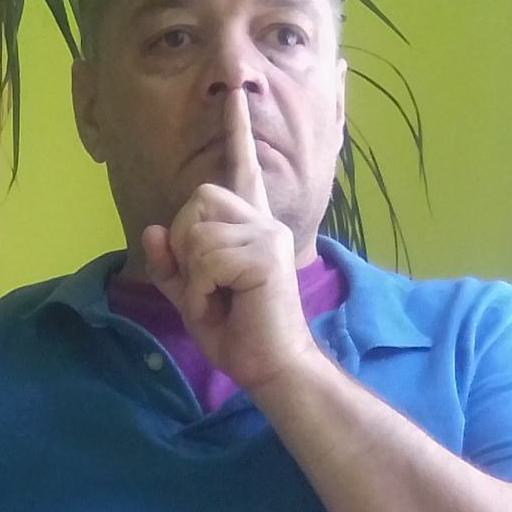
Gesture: mute